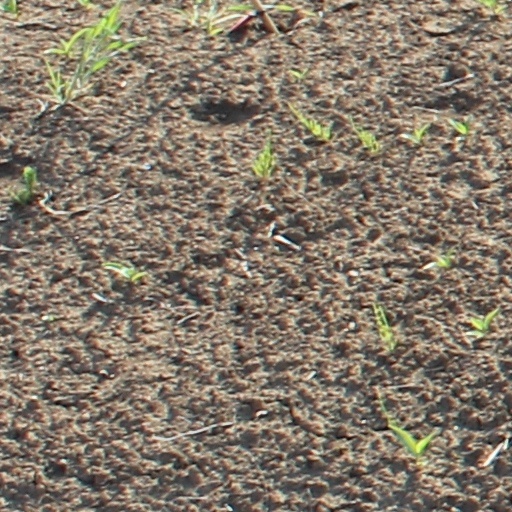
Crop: wheat